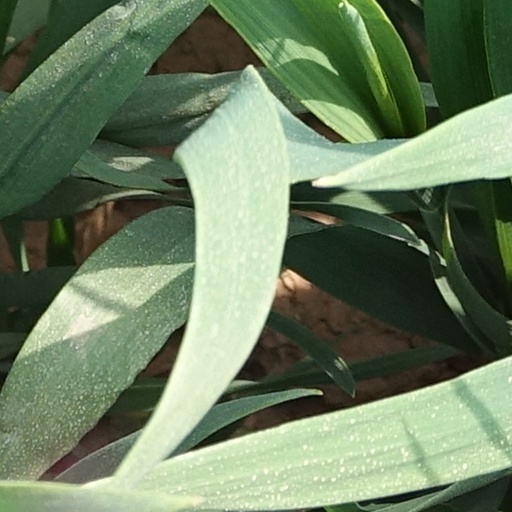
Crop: wheat